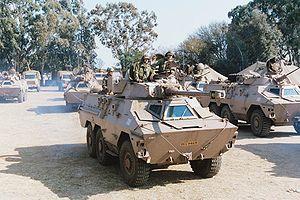
La bataille de Cuito-Cuanavale est une bataille de la guerre civile angolaise qui connut son point d'orgue du 12 au 20 janvier 1988. Elle opposa les soldats des armées angolaises et cubaines aux combattants de l'Union nationale pour l'indépendance totale de l'Angola, soutenus par l'armée sud-africaine intervenant pour sa part dans le cadre de la guerre sud-africaine de la frontière. Elle constitue la plus importante bataille engagée sur le continent africain depuis la Seconde Guerre mondiale. Elle est un élément déclencheur du règlement de la situation politique en Angola et en Namibie.